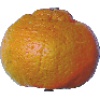
Label: Mandarine 1